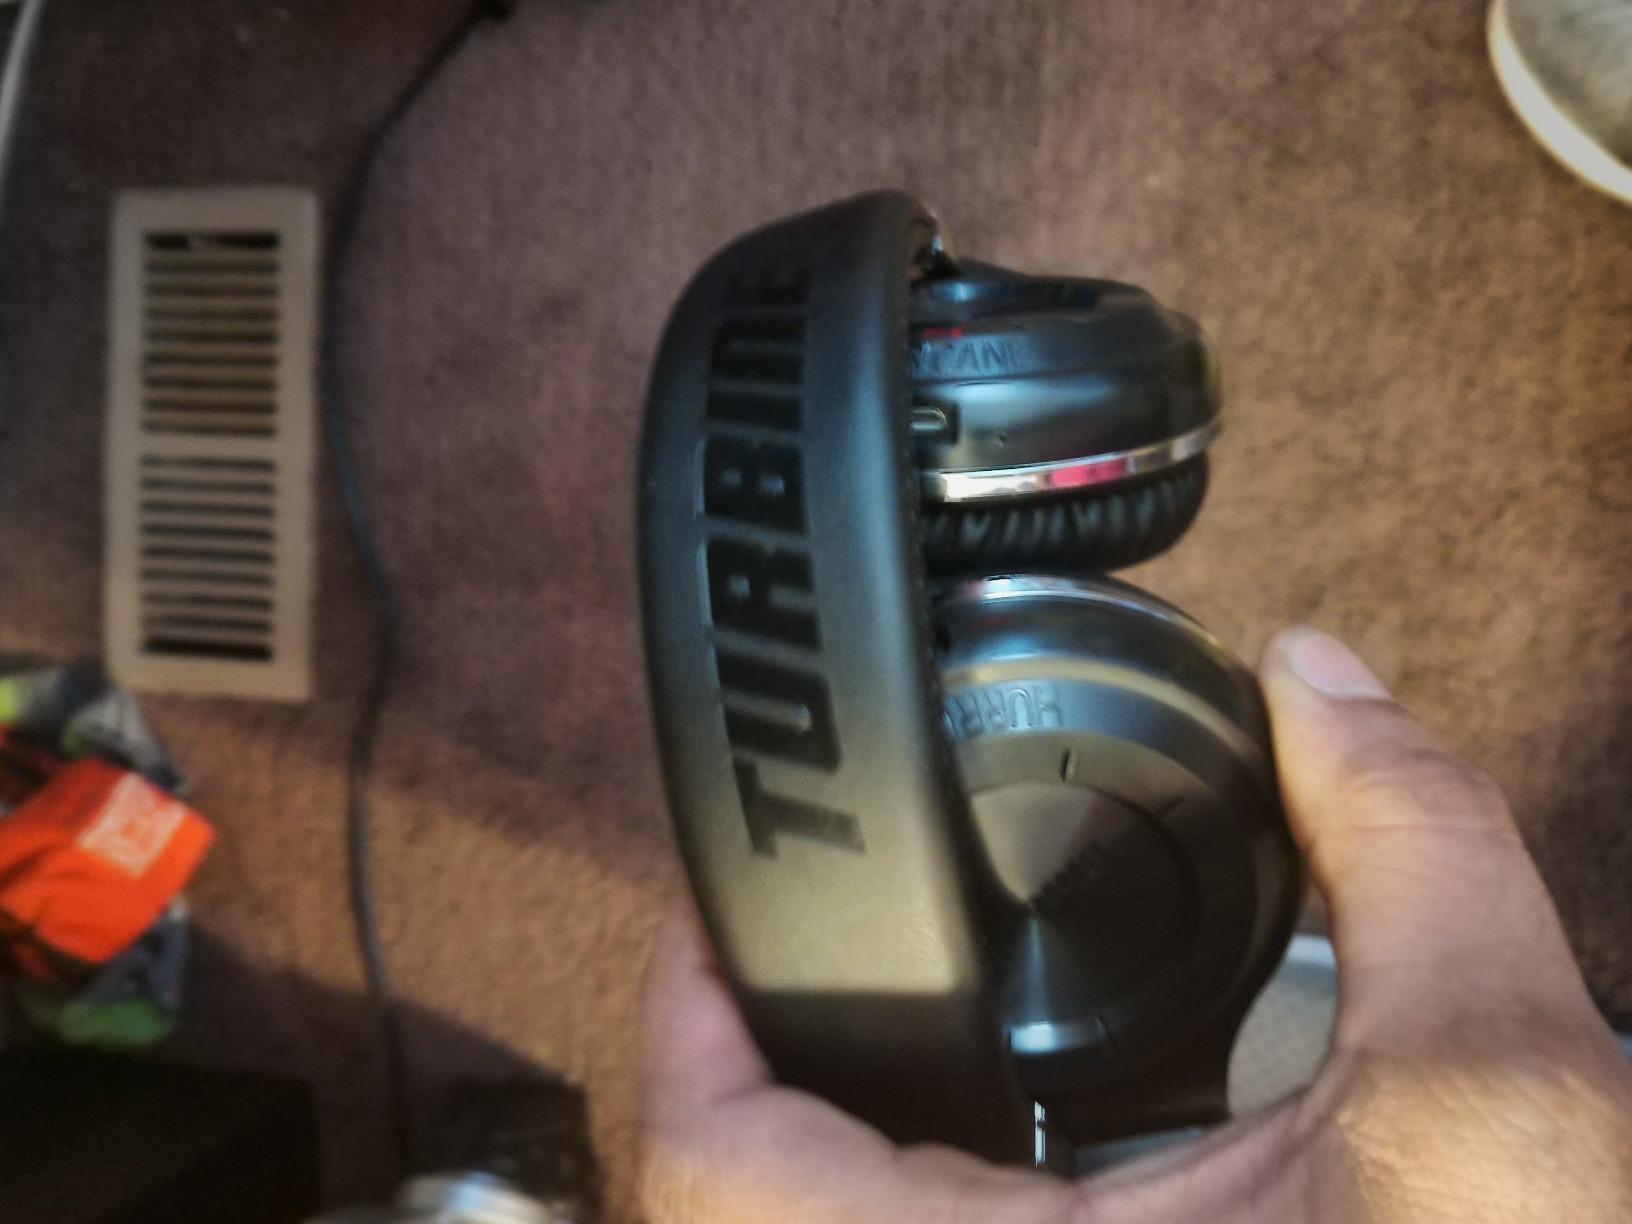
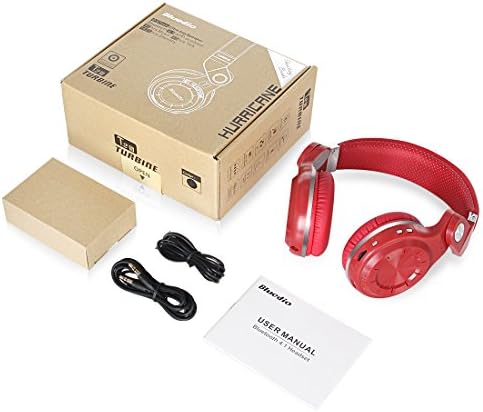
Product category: headphones
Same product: no